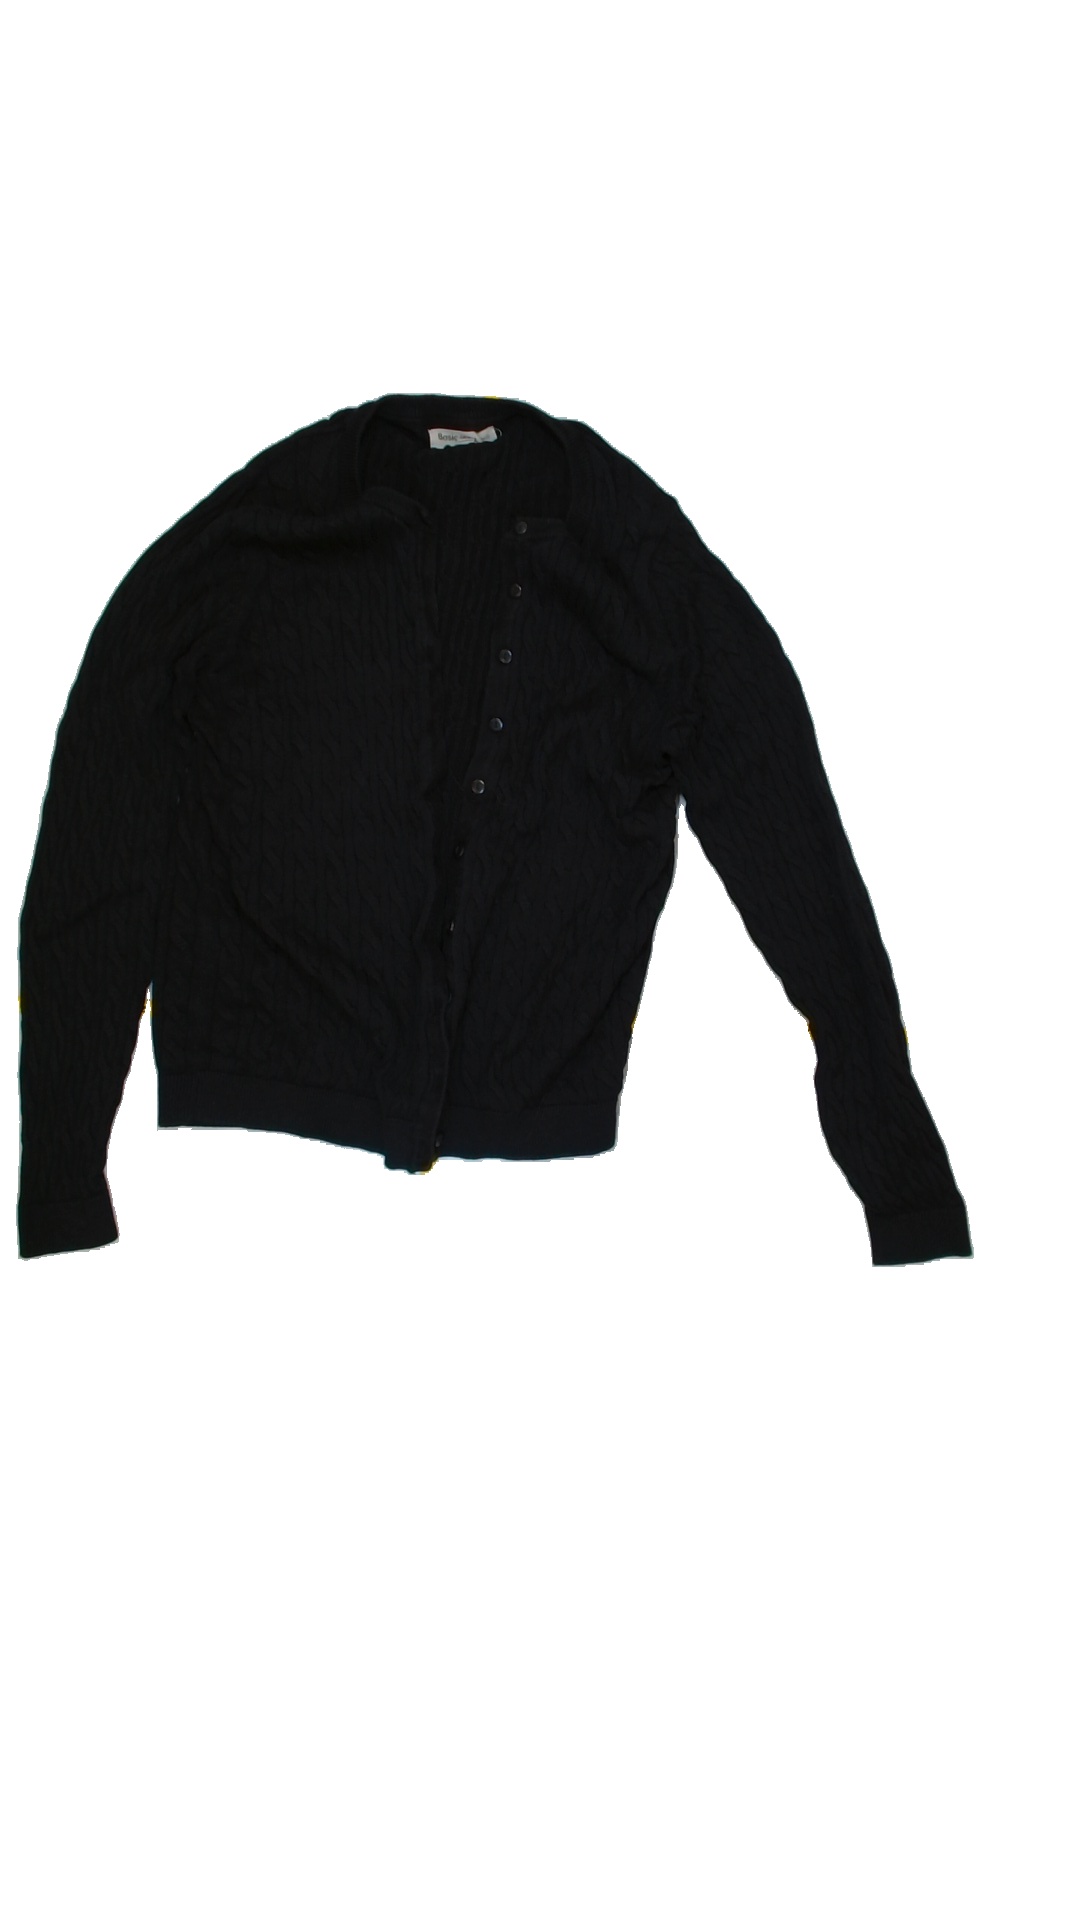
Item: Cardigan (Ladies)
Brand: Not Applicable
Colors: Black
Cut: Regular
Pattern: Plain
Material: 100% Cotton
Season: All
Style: No trend
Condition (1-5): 3
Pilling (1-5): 4
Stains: No
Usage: Export
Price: <50